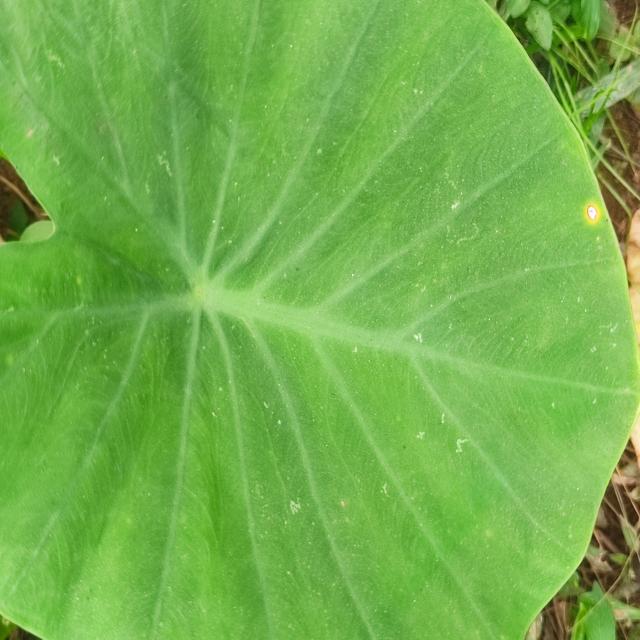
Label: Healthy